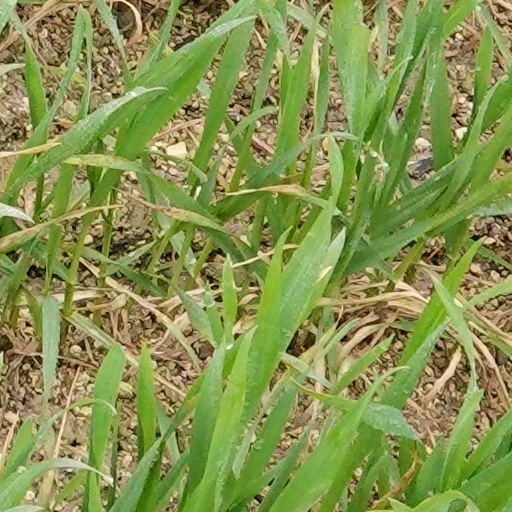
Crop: wheat